Mario Van Peebles

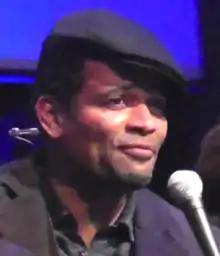
Mario Van Peebles in 2014

In 2012, he wrote, directed, and acted in "We the Party", a comedy set in an ethnically diverse Los Angeles high school. The film focuses on five friends as they deal with romance, money, prom, college, sex, bullies, Facebook, fitting in, standing out, and finding themselves. Also that year, he acted in one episode of "The Finder" and the feature film "American Warship".